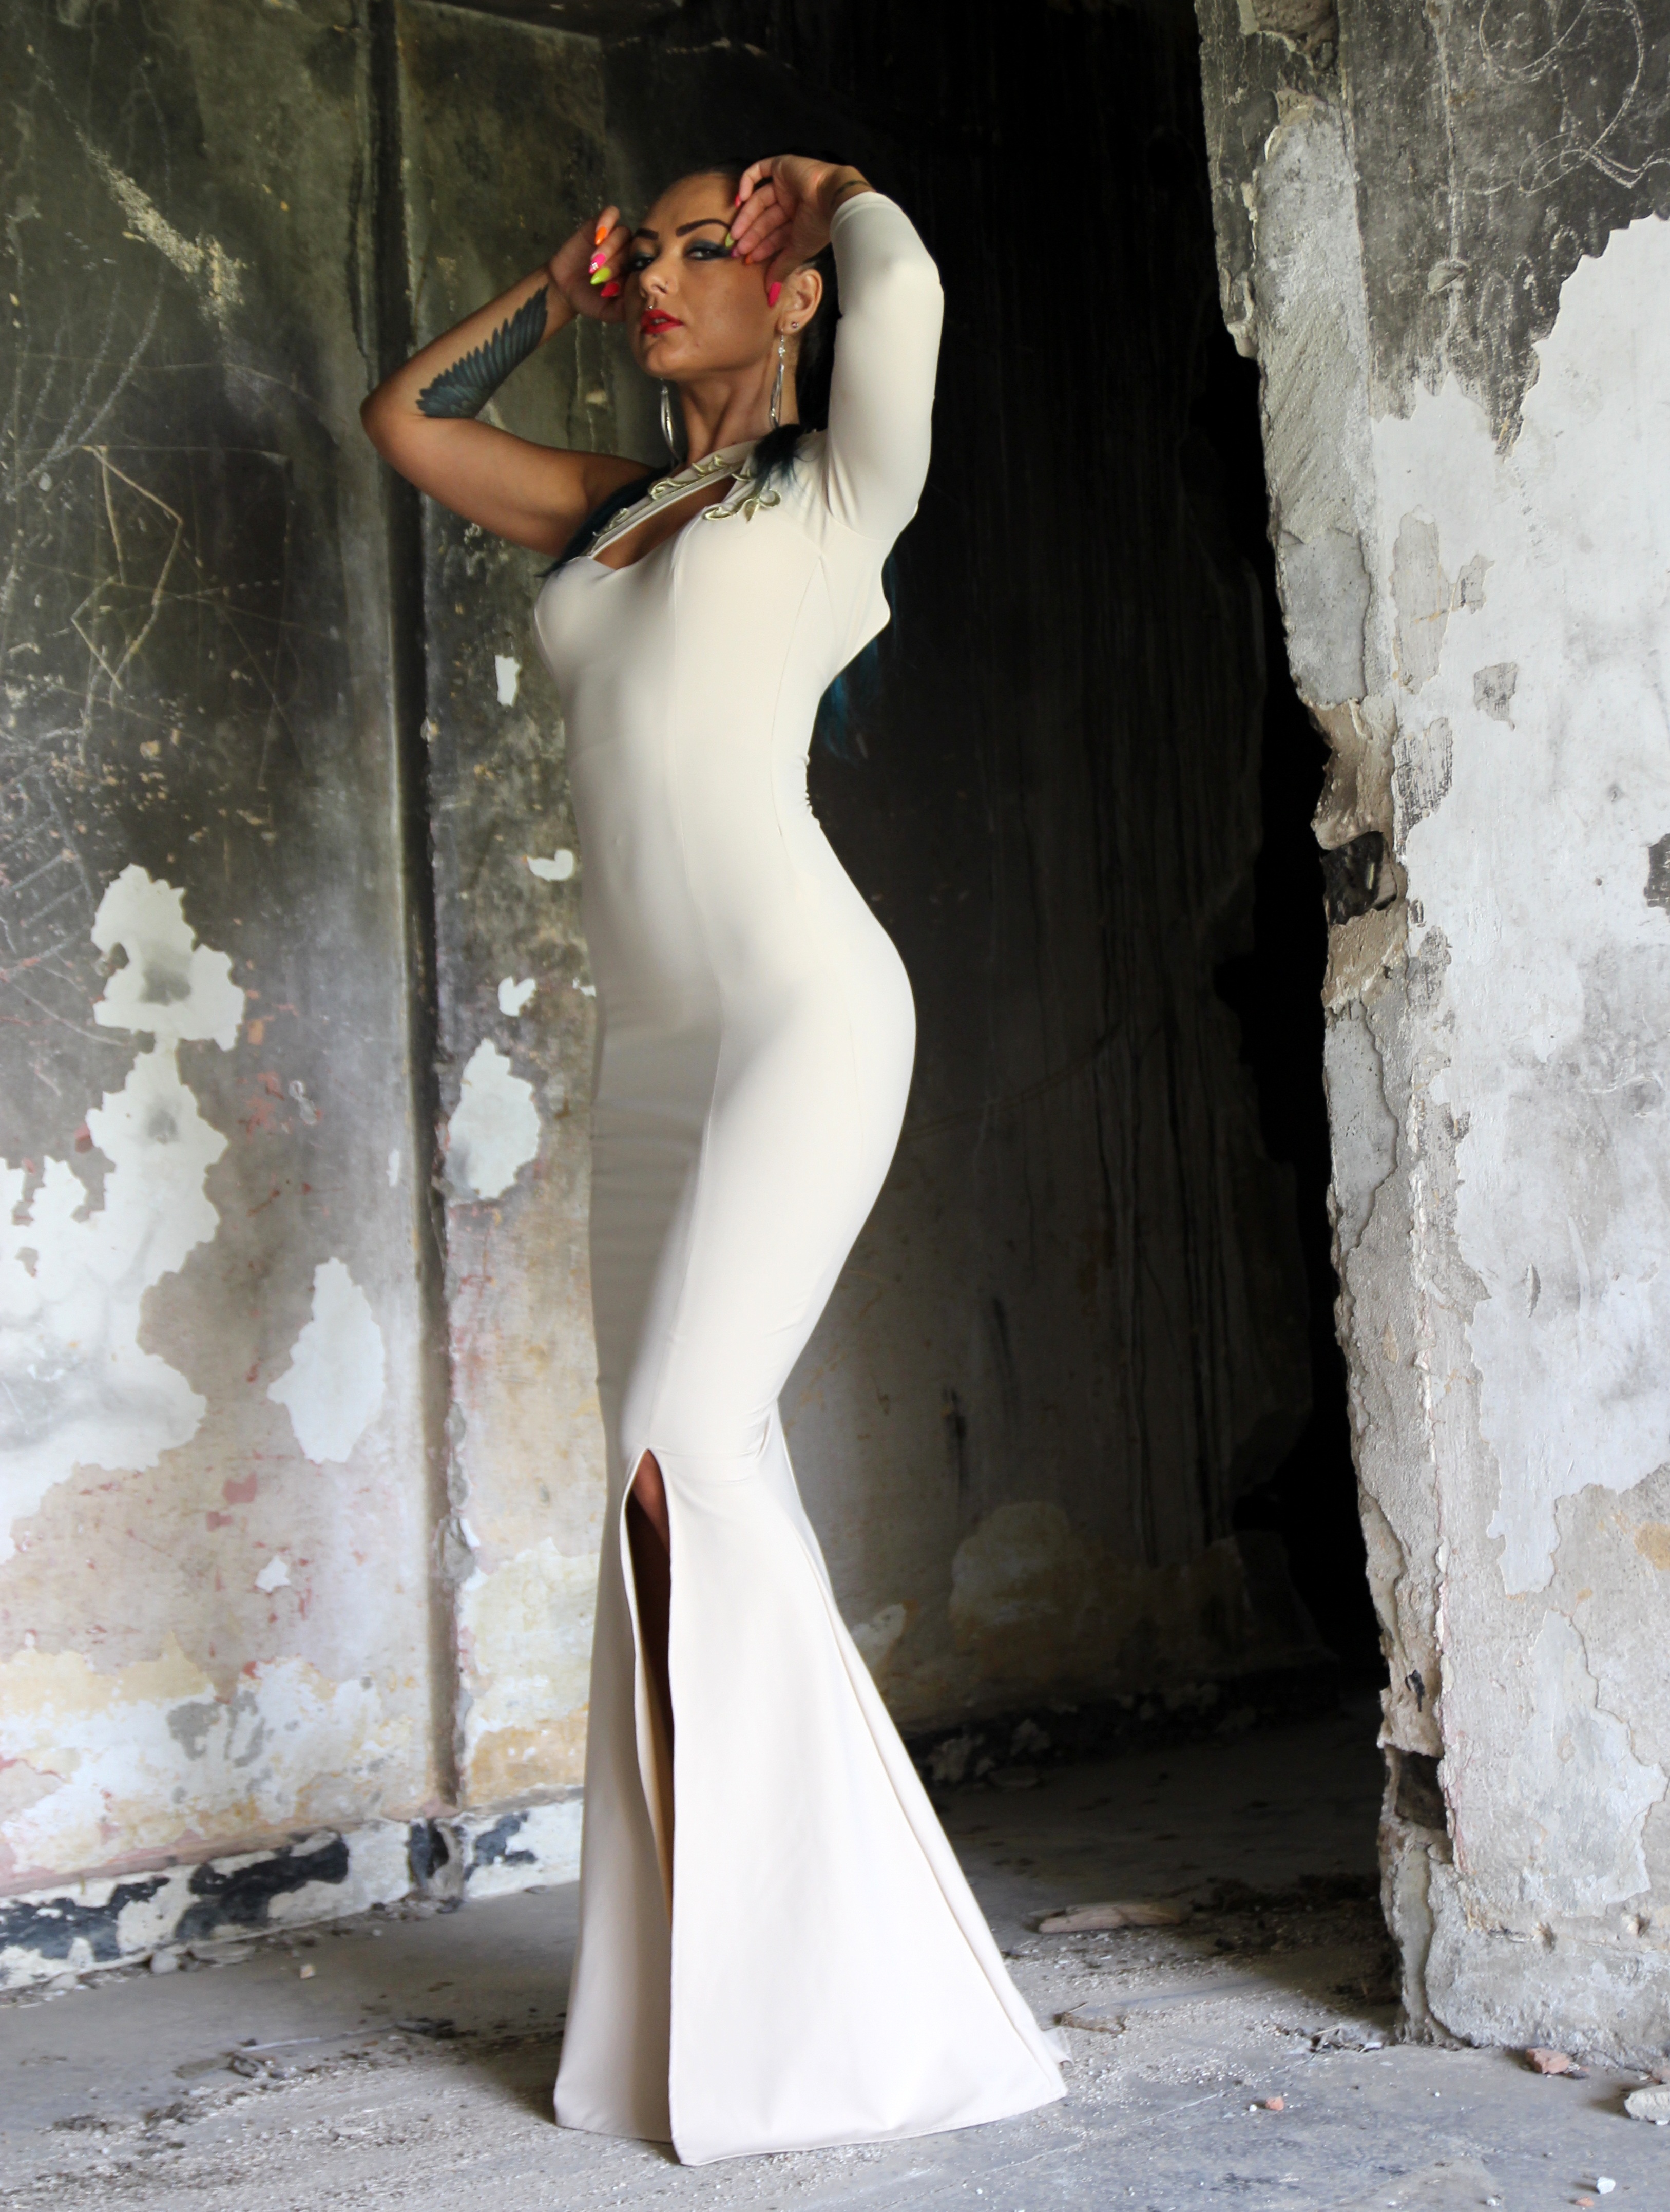
girl, woman, white, photography, leg, model, spring, fashion, clothing, wedding dress, bride, textile, dress, ruins, photograph, beauty, gown, veil, sensual, forms, abdomen, photo shoot, haute couture, formal wear, bridal clothing